Greenwood, Durham Regional Municipality, Ontario

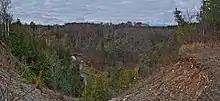
Greenwood Conservation Area in Ajax

Greenwood developed as an unincorporated community within the Pickering Township. When the Regional Municipality of Durham was created in 1974, the southern part of Greenwood was merged with Ajax, and the rest of the territory remained with the Township's successor, the town (later city) of Pickering. "South Greenwood" now exists as a neighbourhood within Ajax. The Greenwood Conservation Area is divided between Ajax and Pickering, and is owned by the Toronto and Region Conservation Authority (TRCA).